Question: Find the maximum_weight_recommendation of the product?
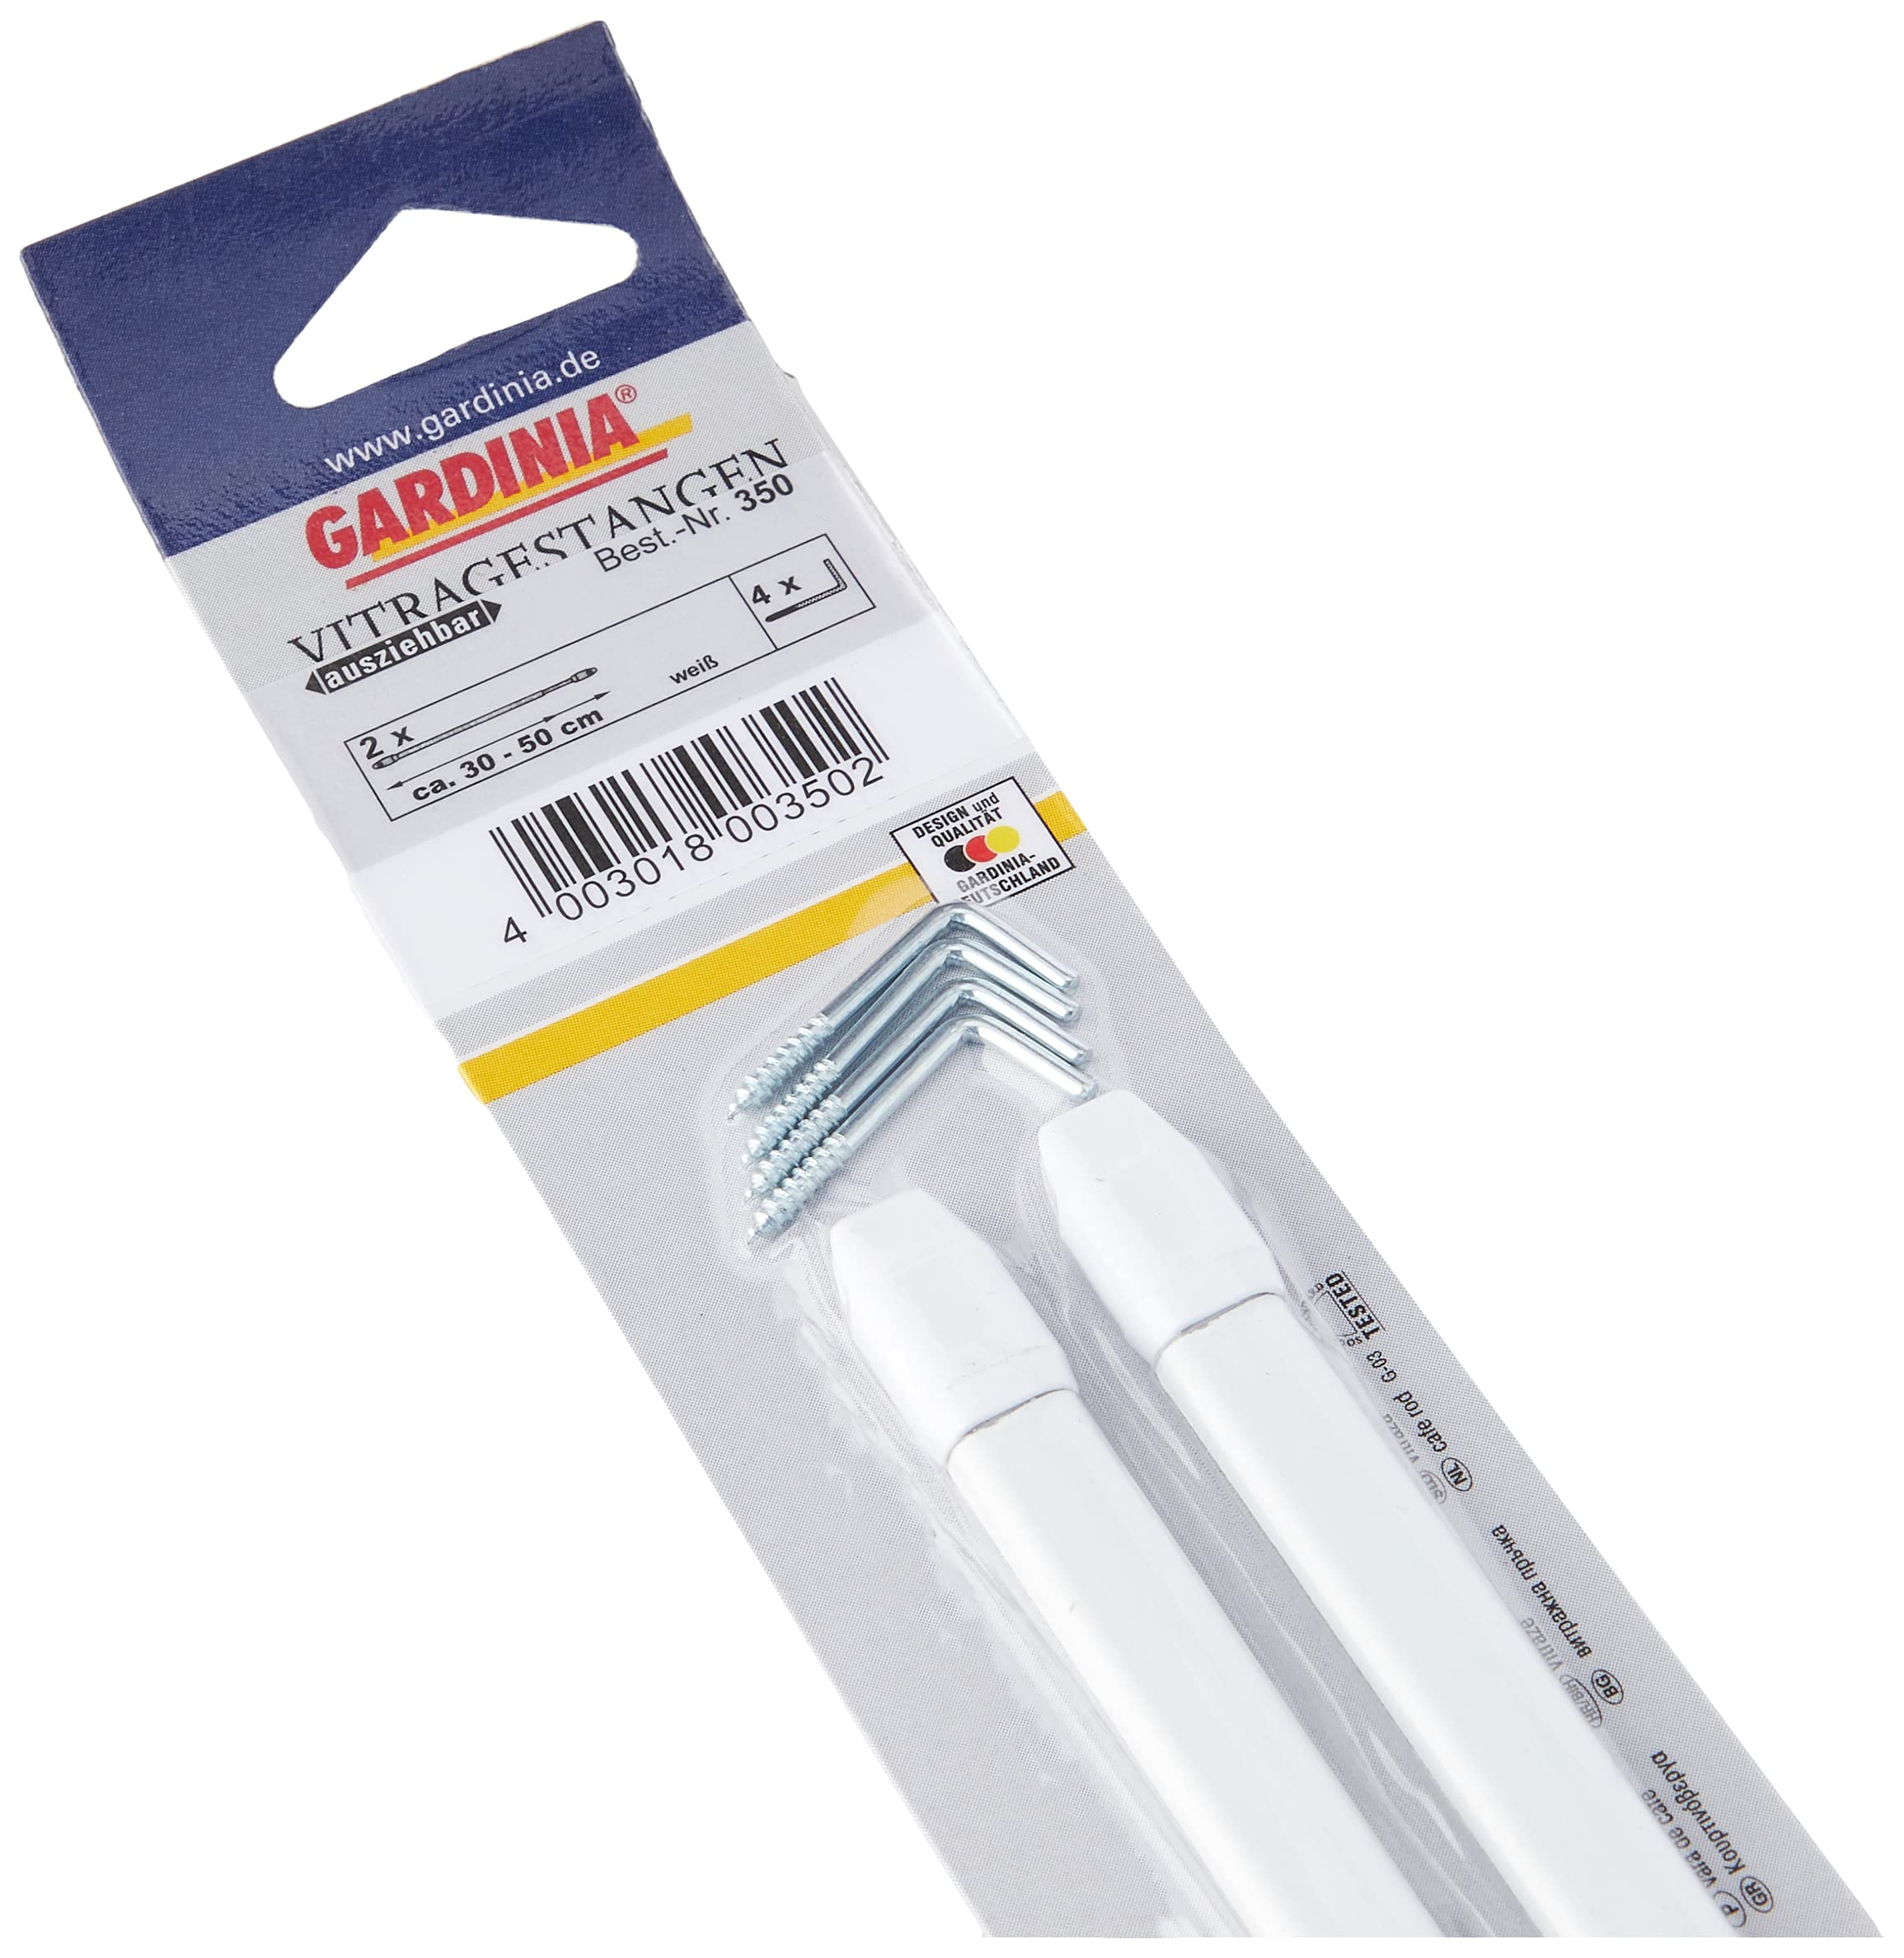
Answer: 3502.0 pound